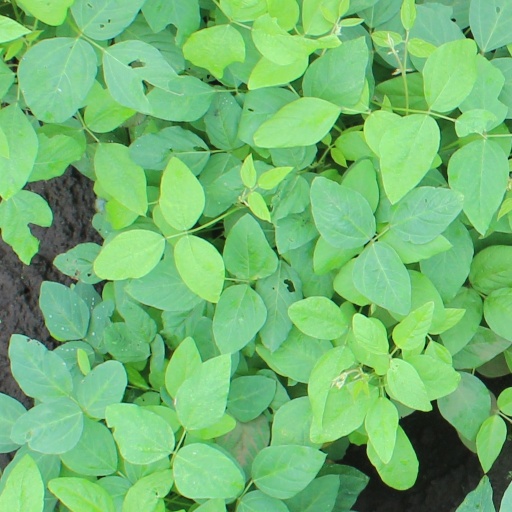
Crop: soybean